Rolls-Royce Wraith (2013)

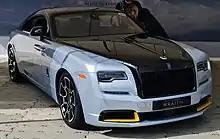
Rolls-Royce Wraith Landspeed at the Goodwood Festival of Speed

Unveiled online alongside the Rolls-Royce Dawn Landspeed in June 2021, the Landspeed Edition is a limited version of the Wraith Black Badge made to pay homage to Captain George E.T. Eyston.